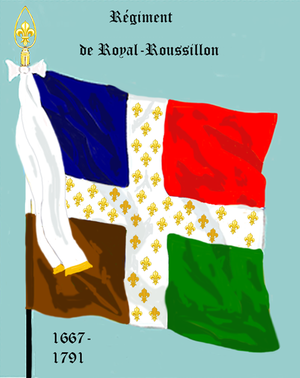
La bataille de San Pietro appelée aussi bataille de Parme ou bataille de la Crocetta eut lieu le 29 juin 1734 et opposa les troupes franco-sardes et les forces autrichiennes à proximité de la ville de Parme au lieu-dit la Crocetta. La bataille acharnée dura toute la journée et finit par le départ des troupes autrichiennes qui devaient déplorer la perte de quatre généraux et du maréchal Claude Florimond de Mercy. Cette bataille ne fut pas considérée comme une victoire franche des Français et la bataille de Guastalla confronta de nouveau les deux armées le 19 septembre 1734.
Le régiment Royal-Roussillon est un régiment d’infanterie du Royaume de France créé en 1657 devenu à la Révolution le 54ᵉ régiment d'infanterie de ligne.